Iluppaiyur, Tiruchirappalli district

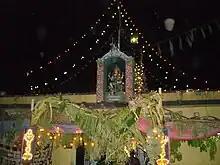
Lord Mariyamman temple decorated during chiththirai festival

Shri Selva Ganapathy temple, Shri Maha Mariyamman temple, Shri Aladi Muthu Karuppannasamy temple and Shri Aiyanar temple are located in this village. Also, Arunattu Vellalar kulathaivam temples include Shri Thottichchi Amman temple and Shri Appur Nallenthiraswamy temple are placed in this village.